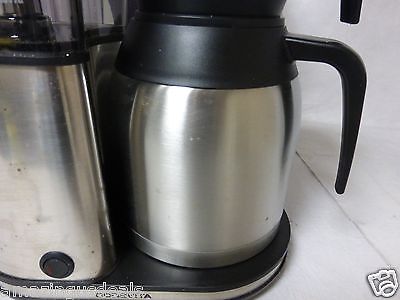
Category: coffee maker